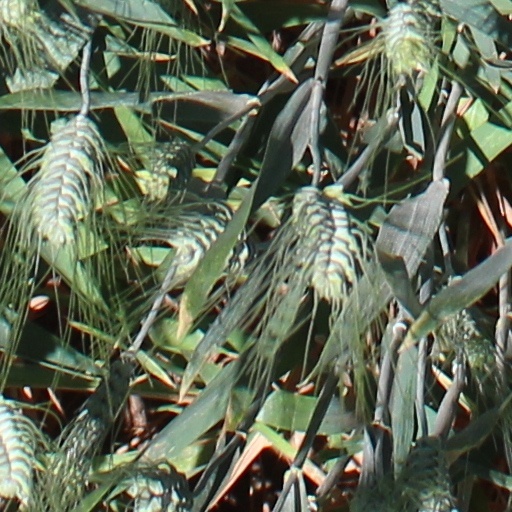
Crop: wheat